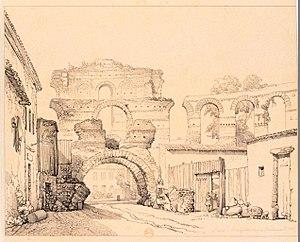
Restes de l'amphithéatre de Bordeaux, dessin à la plume et encre de Chine